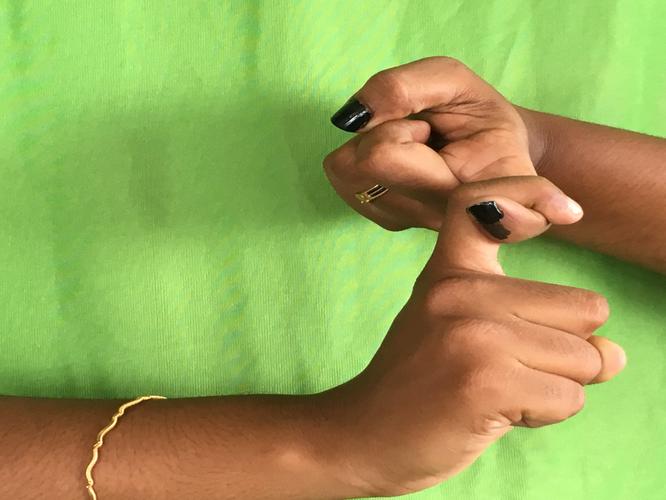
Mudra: Kilaka
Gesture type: double_hand